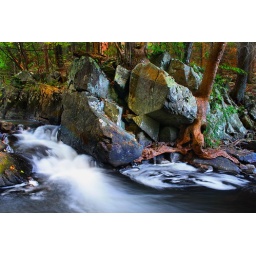
This tree to the right is growing right around the rock with amazing roots wrapping underneath and trailing into the water.